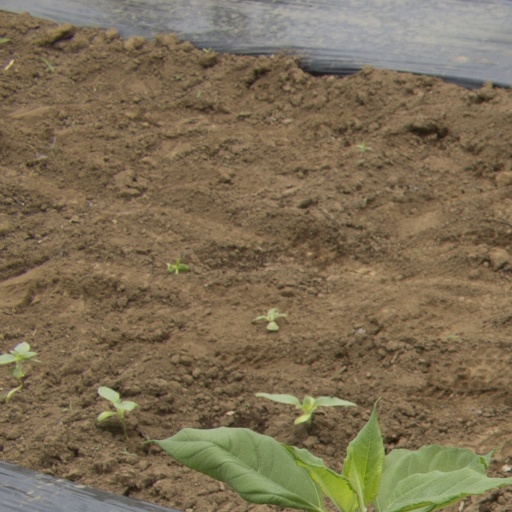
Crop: Jerusalem artichoke